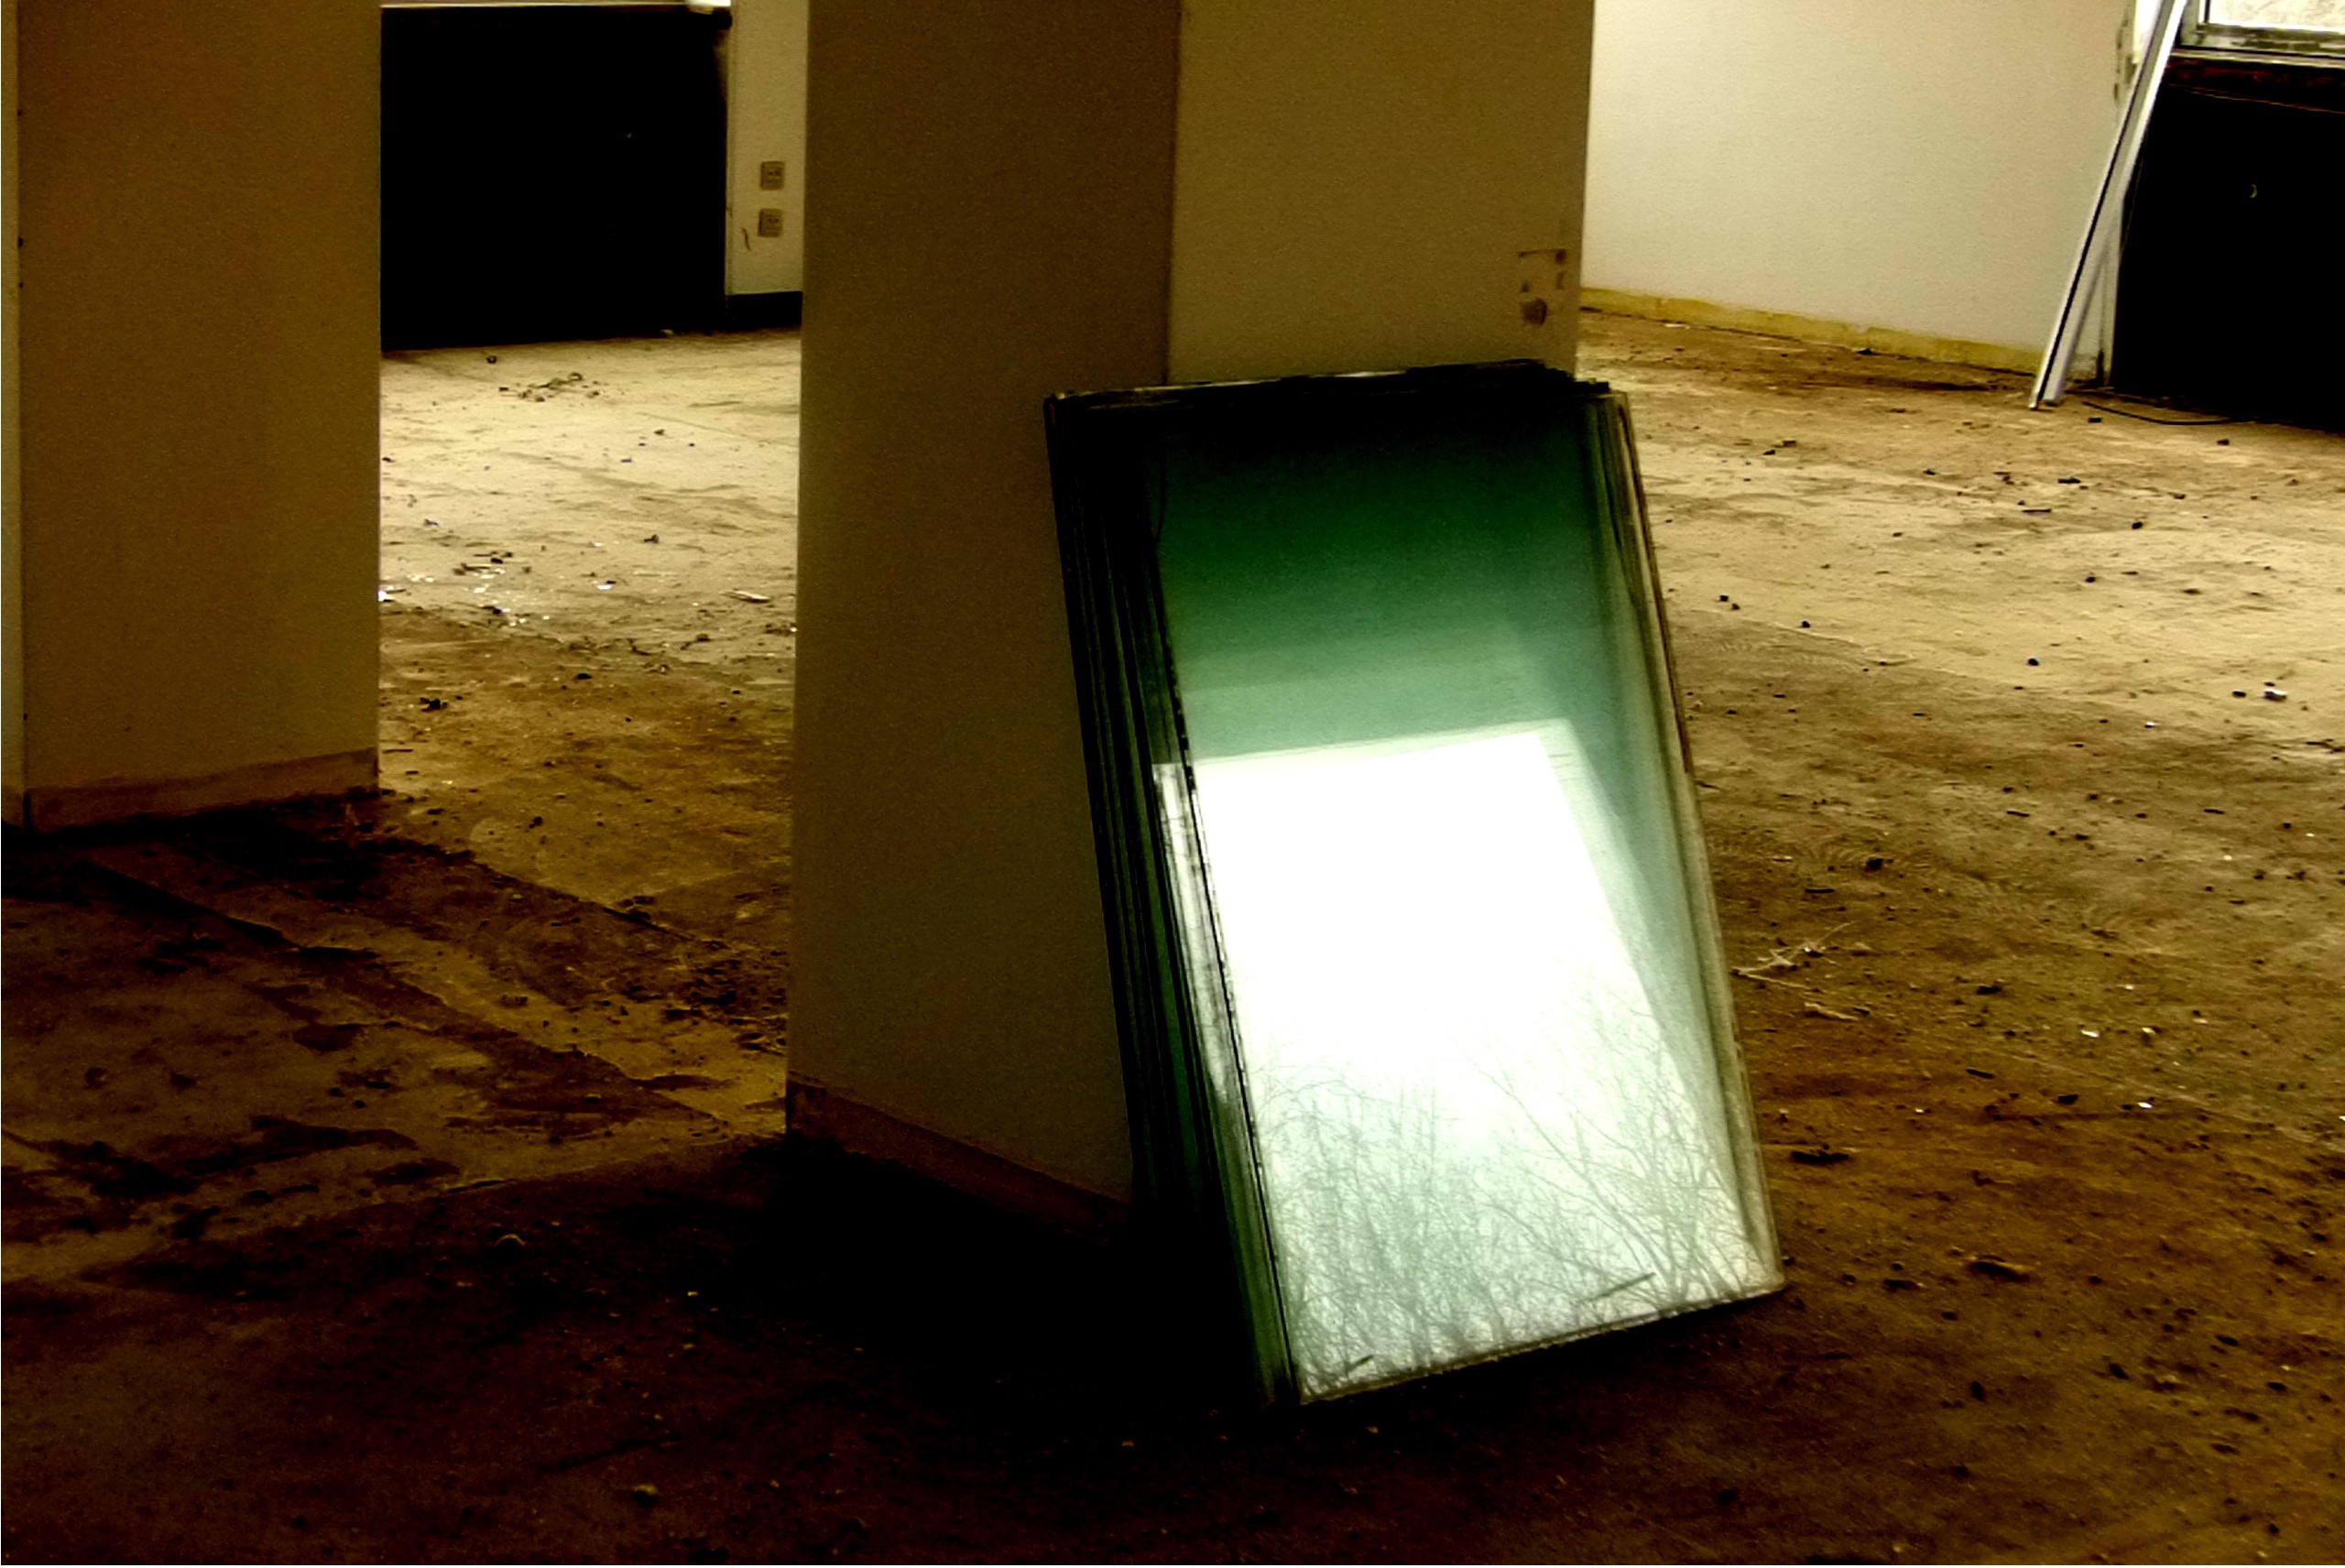
light, wood, floor, wall, green, color, furniture, lighting, shape, flooring